Mark Swanepoel

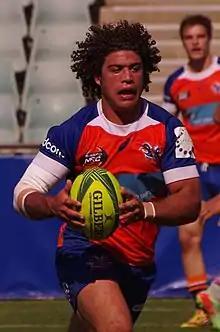
Swanepoel in 2014

Mark Swanepoel (born 26 October 1990 in Johannesburg, South Africa) is a rugby union player.